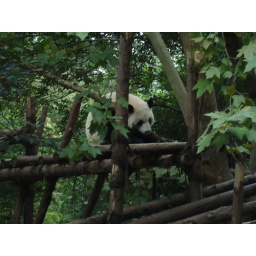
Panda in a tree house